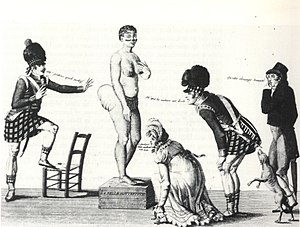
Saartjie Baartman
Saartjie Baartman var en Khoi San-kvinde fra det nuværende Sydafrika der i Europa blev kendt under navnet Hottentot-Venus da hun udstillet som seksuel misfoster og eksempel på "de vilde sorte".